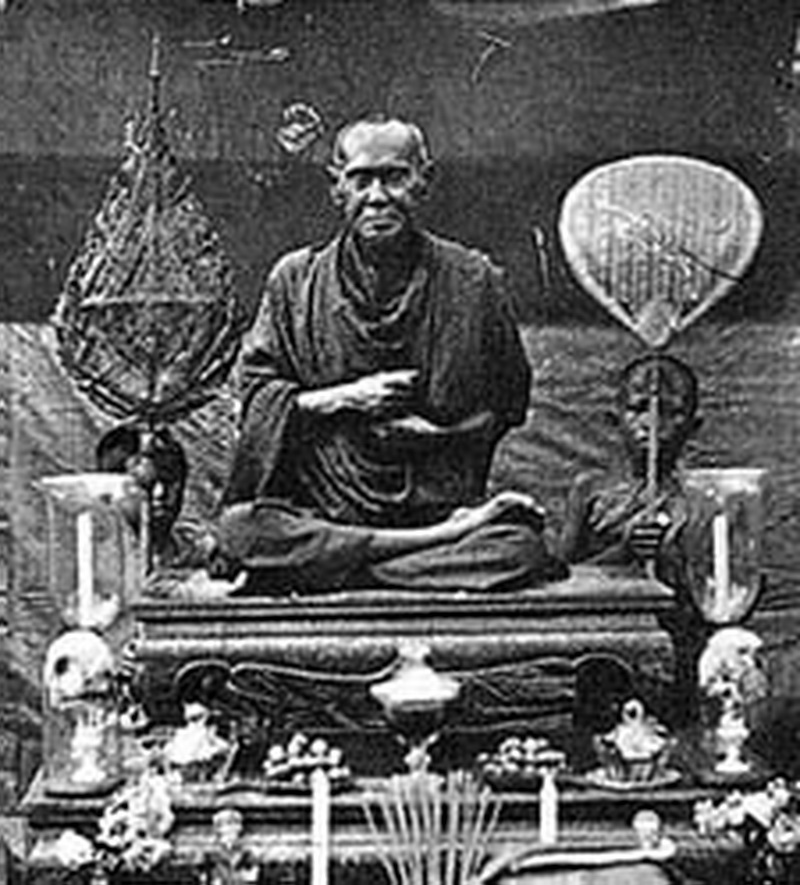
สมเด็จพระพุฒาจารย์ (โต พฺรหฺมรํสี)

สมเด็จพระพุฒาจารย์ (โต พฺรหฺมรํสี)  (นามเดิม: โต) หรือนามที่นิยมเรียก "สมเด็จโต" "หลวงปู่โต" หรือ "สมเด็จวัดระฆัง" เป็นพระภิกษุมหานิกาย เป็นพระมหาเถระรูปสำคัญที่ได้รับความนิยมนับถืออย่างมากในประเทศไทย ท่านเคยดำรงตำแหน่งเจ้าอาวาสวัดระฆังโฆสิตารามวรมหาวิหารในสมัยรัชกาลที่ 4-5
สมเด็จพระพุฒาจารย์ (โต พฺรหฺมรํสี) นับเป็นพระเกจิเถราจารย์ผู้มีปฏิปทาจริยาวัตรน่าเลื่อมใส เป็นที่เคารพนับถือทั่วไปมาตั้งแต่ท่านยังมีชีวิตอยู่ ตั้งแต่พระมหากษัตริย์จนถึงสามัญชนพระยาทิพโกษา (สอน โลหนันทน์). (2419). ประวัติสมเด็จพระพุฒาจารย์ (โต) . กรุงเทพฯ : โรงพิมพ์วิทยากร. หน้า 66-67 และนอกจากจริยาวัตรด้านความสมถะอันโดดเด่นของท่านแล้ว ท่านยังทรงคุณทางด้านวิชชาคาถาอาคม เมตตามหานิยม โดยเฉพาะอย่างยิ่งวัตถุมงคล "พระสมเด็จวัดระฆัง|พระสมเด็จ" ที่ท่านได้สร้างขึ้นเพื่อเป็นพุทธบูชา ได้ถูกจัดเข้าในพระเครื่องเบญจภาคี หรือสุดยอดของพระเครื่องวัตถุมงคล 1 ใน 5 ของประเทศไทยคณะวิทยาการสารสนเทศ มหาวิทยาลัยบูรพา. (2554). พระเครื่องเบญจภาคี. ออน-ไลน์. เข้าถึงได้จาก : Link และมีราคาซื้อขายในปัจจุบันต่อองค์เป็นราคานับล้านบาทข่าวพระเครื่องคมชัดลึก. (2554). สุดยอดการเช่าพระแห่งปี ๕๒. ออน-ไลน์. เข้าถึงได้จาก : สุดยอดการเช่าพระแห่งปี๕๒.html Link ด้วยปฏิปทาจริยาวัตรและคุณวิเศษอัศจรรย์ของท่าน ทำให้พุทธศาสนิกชนชาวไทยเคารพนับถือว่าท่านเป็นอมตะเถราจารย์รูปหนึ่งของเมืองไทย และมีผู้นับถือจำนวนมากในปัจจุบัน
== ประวัติสมเด็จพระพุฒาจารย์ ==
ไฟล์:วัดไก่จ้น รูปหล่อหลวงพ่อโต.jpg|thumb|left|รูปหล่อของสมเด็จพระพุฒาจารย์ (โต พฺรหฺมรํสี) ประดิษฐานที่วัดไก่จ้น อำเภอท่าเรือ จังหวัดพระนครศรีอยุธยา กล่าวกันว่าท่านเกิดในเรือของมารดาซึ่งจอดเทียบท่าอยู่หน้าวัดแห่งนี้
สมเด็จพระพุฒาจารย์ เกิดในรัชสมัยพระบาทสมเด็จพระพุทธยอดฟ้าจุฬาโลกมหาราช (หลังสร้างกรุงรัตนโกสินทร์ได้แล้ว 7 ปี(ม.ป.ป.). พระราชพงษาวดาร ฉบับพระราชหัตถเลขา ระหว่างจลาจล จุลศักราช 1129-1130. กรุงเทพฯ : (ม.ป.ท.). หน้าที่ 351.) เมื่อวันพฤหัสบดี เดือน 5 ขึ้น 12 ค่ำ ปีวอก จุลศักราช 1150 เวลาพระบิณฑบาต (ตรงกับวันที่ 17 เมษายน พ.ศ. 2331) พระยาทิพโกษา (สอน โลหนันทน์). (2419). ประวัติสมเด็จพระพุฒาจารย์ (โต). กรุงเทพฯ : โรงพิมพ์วิทยากร. รองปก ณ บ้านไก่จ้น (บ้านท่าหลวง) อำเภอท่าเรือจากคำบอกเล่าของชาวบ้าน ต.ท่าหลวง กล่าวว่า สมเด็จโตเกิดในเรือซึ่งขณะนั้นลอยลำอยู่หน้าวัดไก่จ้น จังหวัดพระนครศรีอยุธยาสมเด็จพระเจ้าบรมวงศ์เธอ กรมพระยาดำรงราชานุภาพ. เรื่องตั้งพระราชาคณะผู้ใหญ่ในกรุงรัตนโกสินทร์” :2466. ไม่ทราบสำนักพิมพ์​
มารดาบิดาของท่านเป็นใครไม่ทราบแน่ชัด มีผู้กล่าวประวัติของท่านในส่วนนี้แตกต่างกันไปหลายฉบับ เช่น ฉบับของพระยาทิพโกษา กล่าวว่า มารดาของท่านชื่อนางงุด บุตรของนายผลกับนางลา ชาวนาเมืองกำแพงเพชรพระยาทิพโกษา (สอน โลหนันทน์). (2419). ประวัติสมเด็จพระพุฒาจารย์ (โต). กรุงเทพฯ : โรงพิมพ์วิทยากร. หน้า 9-13 หรือฉบับของพระครูกัลยาณานุกูล (เฮง อิฏฐาจาโร) กล่าวว่า มารดาของท่านชื่อเกตุ คนท่าอิฐ อำเภอบางโพผู้จัดการออนไลน์. (2545). สมเด็จพระพุฒาจารย์ (โต พฺรหฺมรํสี). ออน-ไลน์. แหล่งที่มา : Linkเฮง อิฏฐาจาโร, พระมหา. (2492). ประวัติสังเขปสมเด็จพระพุฒาจารย์ (โต) . กรุงเทพฯ : โรงพิมพ์กฤษณปกรณ์.วัดระฆังโฆสิตาราม. (2541). ของดีวัดระฆัง. กรุงเทพมหานคร : ม.ป.ท.. หน้า 214. ISBN 974-89521-3-4 อย่างไรก็ดีมารดาของท่านเป็นชาวเมืองเหนือ (คำเรียกในสมัยอยุธยา) เพราะทุกแหล่งอ้างอิงกล่าวตรงกันว่ามารดาของท่านเป็นชาวเมืองเหนือแต่ได้ลงมาทำมาหากินแถบภาคกลางในช่วงหลัง
สำหรับบิดาของท่านนั้น ฉบับของพระยาทิพโกษา กล่าวว่าท่านเป็นโอรสนอกเศวตฉัตรของพระบาทสมเด็จพระพุทธยอดฟ้าจุฬาโลกมหาราช ครั้งทรงพระอิสริยยศเป็นเจ้าพระยาจักรี ส่วนฉบับของพระครูกัลยาณานุกูล และฉบับของตรียัมปวายกล่าวว่าท่านเป็นโอรสในพระบาทสมเด็จพระพุทธเลิศหล้านภาลัย และแม้ในฉบับของตรียัมปวายจะมีข้อสันนิษฐานเพื่อยืนยันหลายข้อ แต่อย่างไรก็ตาม ประวัติทั้งสองฉบับกล่าวตรงกันเพียงว่า ข้อสันนิษฐานว่าด้วยบิดาของท่านนั้นเป็นเพียงเรื่องเล่าซึ่งชาวบ้านในสมัยนั้นกล่าวและเชื่อกันโดยทั่วไปห้องสมุดวัดระฆังโฆสิตารามวรมหาวิหาร. (2554). ประวัติสมเด็จพระพุฒาจารย์ (โต พฺรหฺมรํสี). ออน-ไลน์. แหล่งที่มา : Linkตรียัมปวาย. (2495). พระสมเด็จ. กรุงเทพฯ : (ม.ป.ท.).
=== บรรพชาและอุปสมบท ===
ไฟล์:BKK Wat Rakhang Ho Trai.jpg|thumb|สมเด็จพระพุฒาจารย์ (โต พฺรหฺมรํสี) ดำรงตำแหน่งทางคณะสงฆ์เป็นเจ้าอาวาสวัดระฆังโฆสิตาราม ในสมัยรัชกาลที่ 4 จวบจนท่านมรณภาพในช่วงต้นรัชกาลที่ 5
เมื่อถึงวัยพอสมควรแล้ว ได้บรรพชาเป็นสามเณรเมื่อ พ.ศ. 2343 ต่อมาปรากฏว่าพระบาทสมเด็จพระพุทธยอดฟ้าจุฬาโลกโปรดและเมตตาสามเณรโตเป็นอย่างยิ่ง ครั้นอายุครบอุปสมบทปี พ.ศ. 2350 จึงทรงพระกรุณาโปรดเกล้าฯ ให้เป็นนาคหลวง อุปสมบท ณ วัดพระศรีรัตนศาสดาราม มีสมเด็จพระอริยวงษญาณ สมเด็จพระสังฆราช (สุก ญาณสังวร) เป็นพระอุปัชฌาย์ มีฉายานามในพุทธศาสนาว่า "พฺรหฺมรํสี"ห้องสมุดวัดระฆังโฆสิตารามวรมหาวิหาร. (2554). ประวัติสมเด็จพระพุฒาจารย์ (โต พฺรหฺมรํสี). ออน-ไลน์. แหล่งที่มา : Link เนื่องจากเป็นเปรียญธรรมจึงเรียกว่า "พระมหาโต" มานับแต่นั้น ต่อมาพระบาทสมเด็จพระพุทธเลิศหล้านภาลัย ได้โปรดเกล้าฯ ให้รับพระมหาโตไว้ในพระบรมราชูปถัมภ์
=== จริยาวัตร ===
ท่านมีอุปนิสัยทำสิ่งใดตามความพอใจของตน ไม่ถือเอาความนิยมของผู้อื่นเป็นหลัก และไม่ปรารถนายศศักดิ์หรือลาภสักการะใด ๆ แม้ได้ศึกษาพระธรรมวินัยจนแตกฉาน ก็ไม่ยอมเข้าสอบเปรียญธรรม ครั้นถึงรัชสมัยพระบาทสมเด็จพระนั่งเกล้าเจ้าอยู่หัวจะทรงตั้งท่านเป็นพระราชาคณะ แต่ท่านไม่ยอมรับ จึงคงเป็นพระมหาโตมาตลอดรัชกาล
ต่อมากล่าวกันว่า พระมหาโตได้ออกธุดงค์ไปตามสถานที่ต่าง ๆ และได้สร้างปูชนียสถานในที่ต่าง ๆ กัน เช่น สร้างพระพุทธไสยาศน์ไว้ที่วัดสะตือ (จังหวัดพระนครศรีอยุธยา)|วัดสะตือ ตำบลท่าหลวง อำเภอท่าเรือ จังหวัดพระนครศรีอยุธยา สร้างพระพุทธรูปหลวงพ่อโต วัดไชโยวรวิหาร จังหวัดอ่างทอง เป็นต้น ซึ่งปูชนียสถานทุกแห่งที่ท่านสร้างจะมีขนาดใหญ่โตสมกับชื่อของท่านอยู่เสมอ การจะสร้างปูชนียสถานขนาดใหญ่เช่นนี้ล้วนแต่ต้องใช้ทุนทรัพย์และแรงงานจำนวนมากในการก่อสร้างจึงจะทำได้สำเร็จ สิ่งเหล่านี้จึงเป็นเครื่องหมายแสดงถึงความศรัทธาและบารมีของท่าน ซึ่งเป็นที่เคารพเลื่อมใสของพุทธศาสนิกชนในย่านที่ท่านได้ธุดงค์ผ่านไปอย่างชัดเจน
=== สมณศักดิ์ ===
ไฟล์:Wat Intharawihan 01.jpg|180px|thumb|หลวงพ่อโต (พระศรีอริยเมตไตรย) วัดอินทรวิหาร กรุงเทพ ปูชนียสถานแห่งสุดท้ายที่สมเด็จพระพุฒาจารย์ (โต พฺรหฺมรํสี) ได้สร้างไว้
ในรัชสมัยพระบาทสมเด็จพระจอมเกล้าเจ้าอยู่หัว พระองค์โปรดปรานพระมหาโตเป็นอย่างยิ่ง ในปี พ.ศ. 2395 พระองค์จึงได้พระราชทานตั้งสมณศักดิ์พระมหาโตเป็นครั้งแรก เป็นพระราชาคณะที่ "พระธรรมกิติ" และดำรงตำแหน่งเป็นเจ้าอาวาสวัดระฆังโฆสิตาราม ขณะนั้นท่านอายุ 65 ปี โดยปกติแล้วพระมหาโตมักพยายามหลีกเลี่ยงการรับพระราชทานสมณศักดิ์ แต่ด้วยเหตุผลบางประการ ทำให้ท่านต้องยอมรับพระราชทานสมณศักดิ์ในที่สุด อีก 2 ปีต่อมา (พ.ศ. 2397) ท่านจึงได้รับการเลื่อนสมณศักดิ์เป็นพระราชาคณะชั้นผู้ใหญ่ที่ "พระเทพกระวี" หลังจากนั้นอีก 10 ปี (พ.ศ. 2407) จึงทรงพระกรุณาโปรดเกล้าฯ สถาปนาสมณศักดิ์ขึ้นสมเด็จพระราชาคณะชั้นหิรัญบัฏ ในราชทินนามที่ "สมเด็จพระพุฒาจารย์" มีราชทินนามตามจารึกในหิรัญบัฏว่า
สมณศักดิ์ดังกล่าวนี้นับเป็นสมณศักดิ์ชั้นสูงสุดและเป็นชั้นสุดท้ายที่ท่านได้รับตราบจนกระทั่งถึงวันมรณภาพ คนทั่วไปนิยมเรียกท่านว่า "สมเด็จโต" หรือ "สมเด็จวัดระฆัง" ส่วนคนในยุคร่วมสมัยกับท่านเรียกท่านว่า "ขรัวโต"พระยาทิพโกษา (สอน โลหนันทน์). (2419). ประวัติสมเด็จพระพุฒาจารย์ (โต). กรุงเทพฯ : โรงพิมพ์วิทยากร. หน้า 56
=== ปัจฉิมวัย ===
ราวปี พ.ศ. 2410 สมเด็จพระพุฒาจารย์ (โต) ได้มาเป็นประธานก่อสร้างปูชนียวัตถุครั้งสุดท้ายที่สำคัญของท่าน คือ พระพุทธรูปหลวงพ่อโต (พระศรีอริยเมตไตรย) ที่วัดอินทรวิหาร (ในสมัยนั้นเรียกว่า วัดบางขุนพรหมใน) ทว่าการก่อสร้างก็ยังไม่ทันสำเร็จ โดยขณะนั้นก่อองค์พระได้ถึงเพียงระดับพระนาภี (สะดือ) สมเด็จพระพุฒาจารย์ (โต) ก็ได้มรณภาพบนศาลาเก่าวัดบางขุนพรหมใน ณ วันเสาร์ แรม 2 ค่ำ เดือน 8 ปีวอก เวลาเที่ยง ตรงกับวันที่ 22 มิถุนายน พ.ศ. 2415 ในรัชกาลพระบาทสมเด็จพระจุลจอมเกล้าเจ้าอยู่หัว สิริรวมอายุได้ 84 ปี อยู่ในสมณเพศ 64 พรรษา เป็นเจ้าอาวาสครองวัดระฆังโฆสิตารามได้ 20 ปี
== คำสอน ==
ไฟล์:Wat Rakhangkositaram 04.jpg|150px|left|thumb|โต๊ะหมู่บูชาตั้งอัฐิธาตุบำเพ็ญกุศล สมเด็จพระพุฒาจารย์ (โต พฺรหฺมรํสี) ในพระอุโบสถวัดระฆังโฆสิตาราม
สมเด็จพระพุฒาจารย์ (โต พฺรหฺมรํสี) เป็นพระเกจิเถราจารย์ที่เป็นที่เคารพนับถือนอกจากด้านคาถาอาคมแล้ว ท่านยังได้ดำรงตนเป็นผู้สมถะ มักน้อยสันโดษ ไม่ปรารถนาลาภยศ การแสดงออกของท่านตามบันทึกหลักฐานในสมัยหลัง มักบันทึกถึงความเป็นพระเถระผู้มีเมตตา ดำรงศีลาจารวัตรเป็นที่เลื่อมใสศรัทธาของคนทั่วไป อย่างไรก็ตาม เอกสารที่บันทึกประวัติของสมเด็จพระพุฒาจารย์ (โต พฺรหฺมรํสี) ไว้เป็นหมวดหมู่ชั้นเก่าสุด คือเอกสารฉบับของมหาอำมาตย์ตรีพระยาทิพยโกษา (สอน โลหนันท์) ซึ่งเป็นฉบับที่รวบรวมโดย ม.ล.พระมหาสว่าง เสนีย์วงศ์ ณ อยุธยา ที่รวบรวมขึ้นในปี พ.ศ. 2473พระยาทิพโกษา (สอน โลหนันทน์). (2419). ประวัติสมเด็จพระพุฒาจารย์ (โต) . กรุงเทพฯ : โรงพิมพ์วิทยากร. หน้า 92-93 ไม่ได้บันทึกคำสอนของสมเด็จพระพุฒาจารย์ (โต พฺรหฺมรํสี) ไว้เป็นหมวดหมู่ เพียงแต่กล่าวถึงเหตุการณ์ต่าง ๆ ในช่วงชีวิตของสมเด็จพระพุฒาจารย์ (โต พฺรหฺมรํสี) ต่างกรรมต่างวาระกัน ตามที่ผู้รวบรวมได้บันทึกมาจากปากคำผู้มีชีวิตร่วมสมัยกับสมเด็จพระพุฒาจารย์ (โต พฺรหฺมรํสี) เท่านั้น
อย่างไรก็ดี ในปัจจุบันได้ปรากฏมีคำสอนต่าง ๆ ซึ่งเชื่อกันว่าเป็นคำสอนของสมเด็จพระพุฒาจารย์ (โต พฺรหฺมรํสี) ที่เป็นที่นิยมนับถือกันทั่วไป โดยไม่มีการอ้างอิงที่มาที่แน่ชัด เช่น
"บุญเราไม่เคยสร้าง...ใครที่ไหนจะมาช่วยเจ้า ..."
"ลูกเอ๋ย ก่อนที่จะเข้าไปขอบารมีหลวงพ่อองค์ใด เจ้าจะต้องมีทุนของตัวเอง คือบารมีของตนลงทุนไปก่อน เมื่อบารมีของเจ้าไม่พอจึงค่อยขอยืมบารมีคนอื่นมาช่วย มิฉะนั้นเจ้าจะเอาตัวไม่รอด เพราะหนี้สินในบุญบารมีที่ไปเที่ยวขอยืมมาจนพ้นตัว...เมื่อทำบุญทำกุศลได้บารมีมา ก็ต้องเอาไปผ่อนใช้หนี้เขาจนหมดไม่มีอะไรเหลือติดตัว...แล้วเจ้าจะมีอะไรไว้ในภพหน้า...หมั่นสร้างบารมีไว้...แล้วฟ้าดินจะช่วยเอง...จงจำไว้นะ... เมื่อยังไม่ถึงเวลาเทพเจ้าองค์ใดจะคิดช่วยเจ้าไม่ได้... ครั้นเมื่อถึงเวลา... ทั่วฟ้าจบดินก็ต้านเจ้าไม่อยู่...จงอย่าไปเร่งเทวดาฟ้าดิน เมื่อบุญเราไม่เคยสร้างไว้เลยจะมีใครที่ไหนมาช่วยเจ้า"
== รูปเหมือนของสมเด็จโต ==
ไฟล์:Student pays respect to the Buddha.jpg|thumb|180px|ความศรัทธาในตัวสมเด็จพระพุฒาจารย์ (โต พฺรหฺมรํสี) ของพุทธศาสนิกชนในประเทศไทย ทำให้เกิดความนิยมสร้างรูปหล่อเหมือนตัวจริงของท่านประดิษฐานตามวัดต่างๆ โดยทั่วไป (ในภาพนี้ รูปหล่อของสมเด็จพระพุฒาจารย์ (โต พฺรหฺมรํสี) อยู่ทางด้านซ้ายของภาพ)
เนื่องจากสมเด็จพระพุฒาจารย์ (โต พฺรหฺมรํสี) เป็นพระมหาเกจิเถราจารย์ผู้เป็นที่เคารพนับถือยิ่งนับแต่เมื่อครั้งที่ท่านยังมีชีวิตอยู่ จนถึงปัจจุบันผู้ศรัทธาในสมเด็จพระพุฒาจารย์ (โต พฺรหฺมรํสี) ได้ทำการสร้างรูปเหมือน รูปเคารพจำลองของท่านไว้ตามสถานที่ต่าง ๆ มากมาย โดยเรียกอย่างไม่เป็นทางการว่า "รูปหล่อสมเด็จ" ตามหลักฐานฉบับของพระครูกัลยาณานุกูล (เฮง อิฏฐาจาโร) ระบุว่ารูปจำลองรูปแรกของสมเด็จพระพุฒาจารย์ (โต พฺรหฺมรํสี) คือรูปหล่อที่ประดิษฐานที่วัดเกศไชโยวรวิหาร ในสมัยรัชกาลที่ 5 ปั้นหุ่นลงรักปิดทองโดยหลวงวิจิตรนฤมล (พึ่ง ปฏิมาประกร) หน้าตัก 40.2 เซนติเมตร หล่อขึ้นที่วัดระฆังโฆสิตาราม แต่ได้หล่อเมื่อปีใดไม่ปรากฏ แต่สันนิษฐานว่าสร้างก่อนปี พ.ศ. 2444พระมหาเฮง อิฏฐาจาโร, . (2492). ประวัติสังเขปสมเด็จพระพุฒาจารย์ (โต) . กรุงเทพฯ : โรงพิมพ์กฤษณปกรณ์. หน้า 152 ดังความในสำเนาพระราชหัตถเลขา พระบาทสมเด็จพระจุลจอมเกล้าเจ้าอยู่หัวคราวเสด็จประพาสมณฑลฝ่ายเหนือ พุทธศักราช 2444 ดังนี้
อย่างไรก็ดี รูปเคารพท่านที่เป็นที่แพร่หลายคือรูปหล่อสมเด็จพระพุฒาจารย์ (โต พฺรหฺมรํสี) ที่สร้างขึ้นและประดิษฐานอยู่ที่วัดระฆังโฆสิตาราม สันนิษฐานว่าสร้างขึ้นไม่นานหลังจากได้สร้างรูปเคารพรูปแรกขึ้นและนำไปประดิษฐานที่วัดไชโยวรวิหาร ก่อนปี พ.ศ. 2444 มีขนาดหน้าตัก 48 เซนติเมตร ลักษณะนั่งสมาธิ โดยเคยมีงานแห่สมโภชรูปหล่อเจ้าประคุณสมเด็จฯ ในวัน แรม 3 ค่ำ เดือน 12 ของทุกปีเฮง อิฏฐาจาโร, พระมหา. (2492). ประวัติสังเขปสมเด็จพระพุฒาจารย์ (โต) . กรุงเทพฯ : โรงพิมพ์กฤษณปกรณ์. หน้า152-153 แต่ปัจจุบันได้เลิกจัดไปแล้ว ปัจจุบันรูปหล่อสมเด็จพระพุฒาจารย์ (โต พฺรหฺมรํสี) ของวัดระฆังโฆสิตาราม ยังคงประดิษฐานอยู่ในพระวิหารหน้าพระอุโบสถของวัด มีผู้คนเคารพนับถือมากราบไหว้สักการะมากในปัจจุบัน
ในช่วงหลัง มีผู้นำรูปถ่ายเมื่อครั้งมีชีวิตของสมเด็จพระพุฒาจารย์ (โต พฺรหฺมรํสี) ในท่านับลูกประคำ ไปจัดสร้างเป็นรูปหล่อและรูปเหมือนเพื่อสักการบูชา จนเป็นที่แพร่หลาย และเป็นเอกลักษณ์ของสมเด็จพระพุฒาจารย์ (โต พฺรหฺมรํสี) จนถึงปัจจุบัน ทั้งขนาดเล็กและขนาดใหญ่โตมากมาย เพื่อให้สมชื่อโต ของสมเด็จท่าน โดยรูปเหมือนสมเด็จพระพุฒาจารย์ (โต พฺรหฺมรํสี) ขนาดใหญ่ เช่นที่ วิหารสมเด็จโต มูลนิธิสมเด็จพระพุฒาจารย์ อำเภอสีคิ้ว จังหวัดนครราชสีมา สมเด็จโตองค์ใหญ่ปางเทศนาธรรม วัดโบสถ์ จังหวัดปทุมธานี สมเด็จโตองค์ใหญ่ วัดตาลเจ็ดยอด จังหวัดประจวบคีรีขันธ์ สมเด็จโตองค์ใหญ่ที่สุดในโลก วัดสระลงเรือ จังหวัดกาญจนบุรี และที่วัดสามัคคีบรรพต จังหวัดชลบุรี เป็นต้น
== พระพุทธรูปขนาดใหญ่ที่สมเด็จโตสร้าง ==
*พระพุทธไสยาสน์ วัดสะตือ จังหวัดพระนครศรีอยุธยา ยาว 25 วา
*พระพุทธมหามุนีศรีมหาราช วัดกุฎีทอง จังหวัดพระนครศรีอยุธยา สูง 18 เมตร
*หลวงพ่อโต วัดกลางคลองข่อย จังหวัดราชบุรี สูง 13 เมตร
*หลวงพ่อโต (พระมหาพุทธพิมพ์) วัดไชโยวรวิหาร จังหวัดอ่างทอง สูง 22.65 เมตร
*หลวงพ่อโต (พระพุทธศรีอริยเมตไตรย) วัดอินทรวิหาร กรุงเทพมหานคร สูง 32 เมตร สร้างขึ้นในปี พ.ศ. 2410
== เชิงอรรถ ==
; หมายเหตุ
fs|130%| ตำบลท่าอิฐในที่นี้ หมายถึงตำบลเมืองท่าค้าขายของเมืองเหนือในสมัยปลายกรุงศรีอยุธยาต่อต้นกรุงรัตนโกสินทร์ ซึ่งปัจจุบันคือแถบ 3 หมู่บ้านโบราณริมแม่น้ำน่าน|น้ำน่านคือ บ้านท่าอิฐ บ้านท่าเสา และบ้านคุ้งตะเภา ในเขตอำเภอเมืองอุตรดิตถ์ (สมัยนั้นชื่ออำเภอบางโพ) จังหวัดอุตรดิตถ์ (สมัยนั้นชื่อแขวงพิไชย) ในปัจจุบันเทวประภาส มากคล้าย. (2553). คุ้งตะเภา จากอดีตสู่ปัจจุบัน : พัฒนาการทางประวัติศาสตร์ ประเพณีวัฒนธรรม ความเชื่อ และภูมิปัญญาท้องถิ่น. กรุงเทพฯ : โรงพิมพ์แห่งมหาวิทยาลัยมหาจุฬาลงกรณราชวิทยาลัย. ISBN 9789743648847
fs|130%| เมืองเหนือในที่นี้หมายถึงคำเรียกของชาวเมืองเหนือในสมัยอยุธยาจนถึงช่วงต้นกรุงรัตนโกสินทร์ ซึ่งหมายถึงเมืองสุโขทัย พิษณุโลก พิชัย (อุตรดิตถ์ในปัจจุบัน) พิจิตร กำแพงเพชร อันเป็นกลุ่มหัวเมืองเหนือในสมัยอยุธยา หรือบ้านเมืองที่เคยอยู่ในเขตแคว้นของสุโขทัยแต่เดิม __________. (2543). วัฒนธรรม พัฒนาการทางประวัติศาสตร์ เอกลักษณ์และภูมิปัญญา จังหวัดอุตรดิตถ์. กรุงเทพฯ : กระทรวงมหาดไทย กระทรวงศึกษาธิการ กรมศิลปากร. หน้า 104.
fs|130%| หากถือตามหลักฐานของพระครูกัลยาณานุกูลที่กล่าวว่ามารดาของท่านเป็นคนท่าอิฐ นางเกตุ ที่ขึ้นล่องเรือลงมาทำมาหากินแถบภาคกลางในช่วงหลังตั้งกรุงรัตนโกสินทร์ ย่อมมีความสอดคล้องกับประวัติของเมืองอุตรดิตถ์วิบูลย์ บูรณารมย์. (2540). ตำนานเมืองอุตรดิษฐ์. พิมพ์ครั้งที่ 2. อุตรดิตถ์: โรงพิมพ์พี.ออฟเซ็ทอาร์ท. ที่กล่าวว่าช่วงกรุงศรีแตก แถบอุตรดิตถ์ไม่ได้รับผลกระทบเพราะอยู่นอกทางเดินทัพ ทำให้แถบนี้มีคนแถบเมืองเหนือมาอาศัยหลบภัยมาก จนมีการตั้งชุมนุมพระฝางเป็นเมืองใหญ่ ในช่วงหลังชุมนุมเจ้าพระฝางแตกในปี พ.ศ. 2313__________. (ม.ป.ป.). พระราชพงษาวดาร ฉบับพระราชหัตถเลขา ระหว่างจลาจล จุลศักราช 1129-1130. กรุงเทพฯ : (ม.ป.ท.). เมืองท่าอิฐได้โรยราไปพักหนึ่งจนถึงช่วงต้นรัตนโกสินทร์ เมืองพระฝางซึ่งอยู่เหนือท่าอิฐที่เคยเป็นชุมนุมใหญ่ก็ได้ทรุดโทรมจนหมดความสำคัญลงจุลจอมเกล้าเจ้าอยู่หัว, พระบาทสมเด็จพระ. (2465). พระราชหัตถเลขา คราวเสด็จมณฑลฝ่ายเหนือ ในรัชกาลที่ 5 นับในหนังสือเรื่องเที่ยวที่ต่าง ๆเปนภาคที่ 5. กรุงเทพ : โรงพิมพ์ไทย. หน้า 47 ทำให้ช่วงหลังครอบครัวมารดาของท่านจึงอพยพย้ายถิ่นมาทำมาหากินทางแถบเมืองใต้ (ภาคกลาง) แต่ช่วงหลัง ตำบลท่าอิฐก็เริ่มมีความเจริญสืบมาจนสมัยรัชกาลที่ 5
; อ้างอิง
== หนังสืออ่านเพิ่มเติม ==
== ดูเพิ่ม ==
* แม่นากพระโขนง
* พระสมเด็จวัดระฆัง
* พระคาถาชินบัญชร
* วัดระฆังโฆสิตารามวรมหาวิหาร
* วัดไชโยวรวิหาร
== แหล่งข้อมูลอื่น ==
ข้อมูลอย่างเป็นทางการของพระอารามหลวง
* ประวัติสมเด็จพระพุฒาจารย์ (โต พฺรหฺมรํสี). เว็บไซต์อย่างเป็นทางการของวัดระฆังโฆสิตารามวรมหาวิหาร (www.watrakang.com)
* ประวัติสมเด็จพระพุฒาจารย์ (โต พฺรหฺมรํสี) . เว็บไซต์อย่างเป็นทางการของวัดอินทรวิหาร พระอารามหลวง (www.watindharaviharn.org)
* ประวัติสมเด็จพระพุฒาจารย์ (โต พฺรหฺมรํสี) . เว็บไซต์อย่างเป็นทางการของวัดเกศไชโยวรวิหาร (www.watchaiyo.com)
ข้อมูลประวัติสมเด็จพระพุฒาจารย์ (โต พฺรหฺมรํสี) จากเว็บไซต์อื่น
* ประวัติพระอริยสงฆ์ไทย. เว็บไซต์ธรรมะไทย (www.dhammathai.org)
* ประวัติสมเด็จพระพุฒาจารย์ (โต พฺรหฺมรํสี). พระสมเด็จวัดระฆัง
ข้อมูลคัดลอกจากเอกสารต้นฉบับ
* ชีวประวัติสมเด็จพระพุฒาจารย์ (โต พรหฺมรํสี) จากบันทึกของ มหาอำมาตย์ตรีพระยาทิพโกษา (สอน โลหนันทน์) . เว็บไซต์ประตูสู่ธรรม (www.dharma-gateway.com)
ข้อมูลสื่อวีดิทัศน์
* ภาพยนตร์ประวัติสมเด็จพระพุฒาจารย์ (โต พฺรหฺมรํสี). เว็บไซต์พุทธคุณ (www.buddhakhun.org)
* ภาพยนตร์ชีวประวัติสมเด็จโต ภาพยนตร์ประวัติสมเด็จพระพุฒาจารย์ (โต พฺรหฺมรํสี) . เว็บไซต์พลังจิต (www.palungjit.com.com)
หมวดหมู่:สมเด็จพระพุฒาจารย์|ต พฺรหฺมรํสี
หมวดหมู่:เจ้าคณะอรัญวาสี
หมวดหมู่:เจ้าอาวาสวัดระฆังโฆสิตารามวรมหาวิหาร
หมวดหมู่:ภิกษุในสังกัดคณะสงฆ์มหานิกาย
หมวดหมู่:เกจิอาจารย์
หมวดหมู่:บุคคลจากอำเภอท่าเรือ
หมวดหมู่:ภิกษุจากจังหวัดพระนครศรีอยุธยา